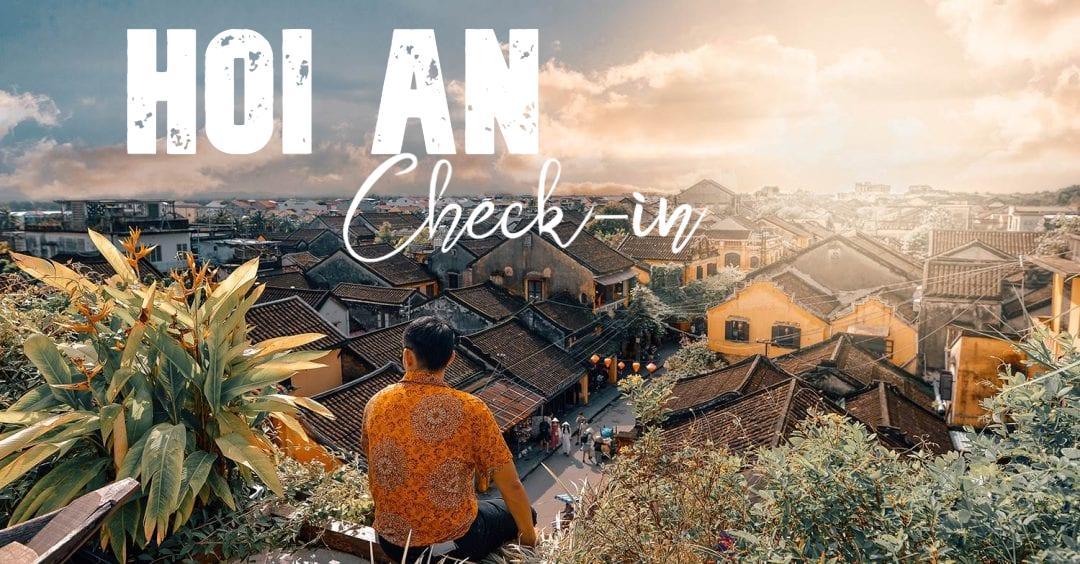
có một chàng trai đang ngồi ở trên khu vực lan can